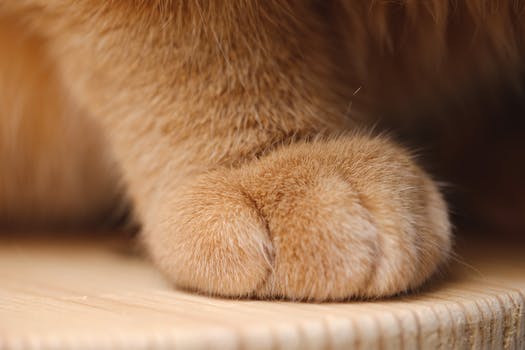
Label: No Watermark